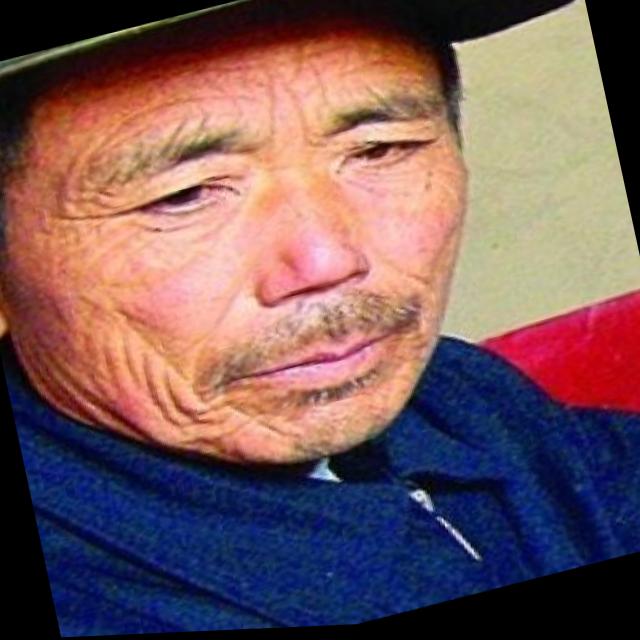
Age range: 45-64